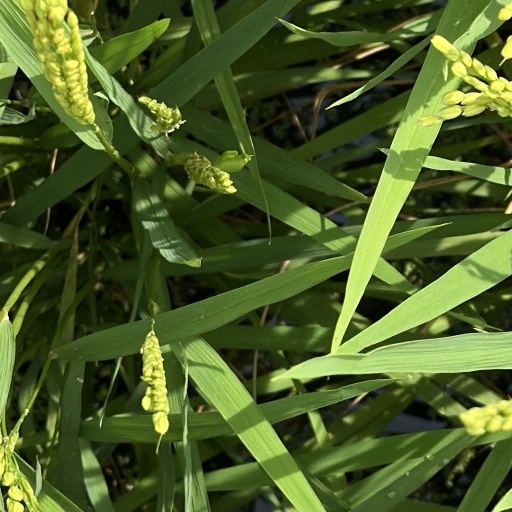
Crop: rice